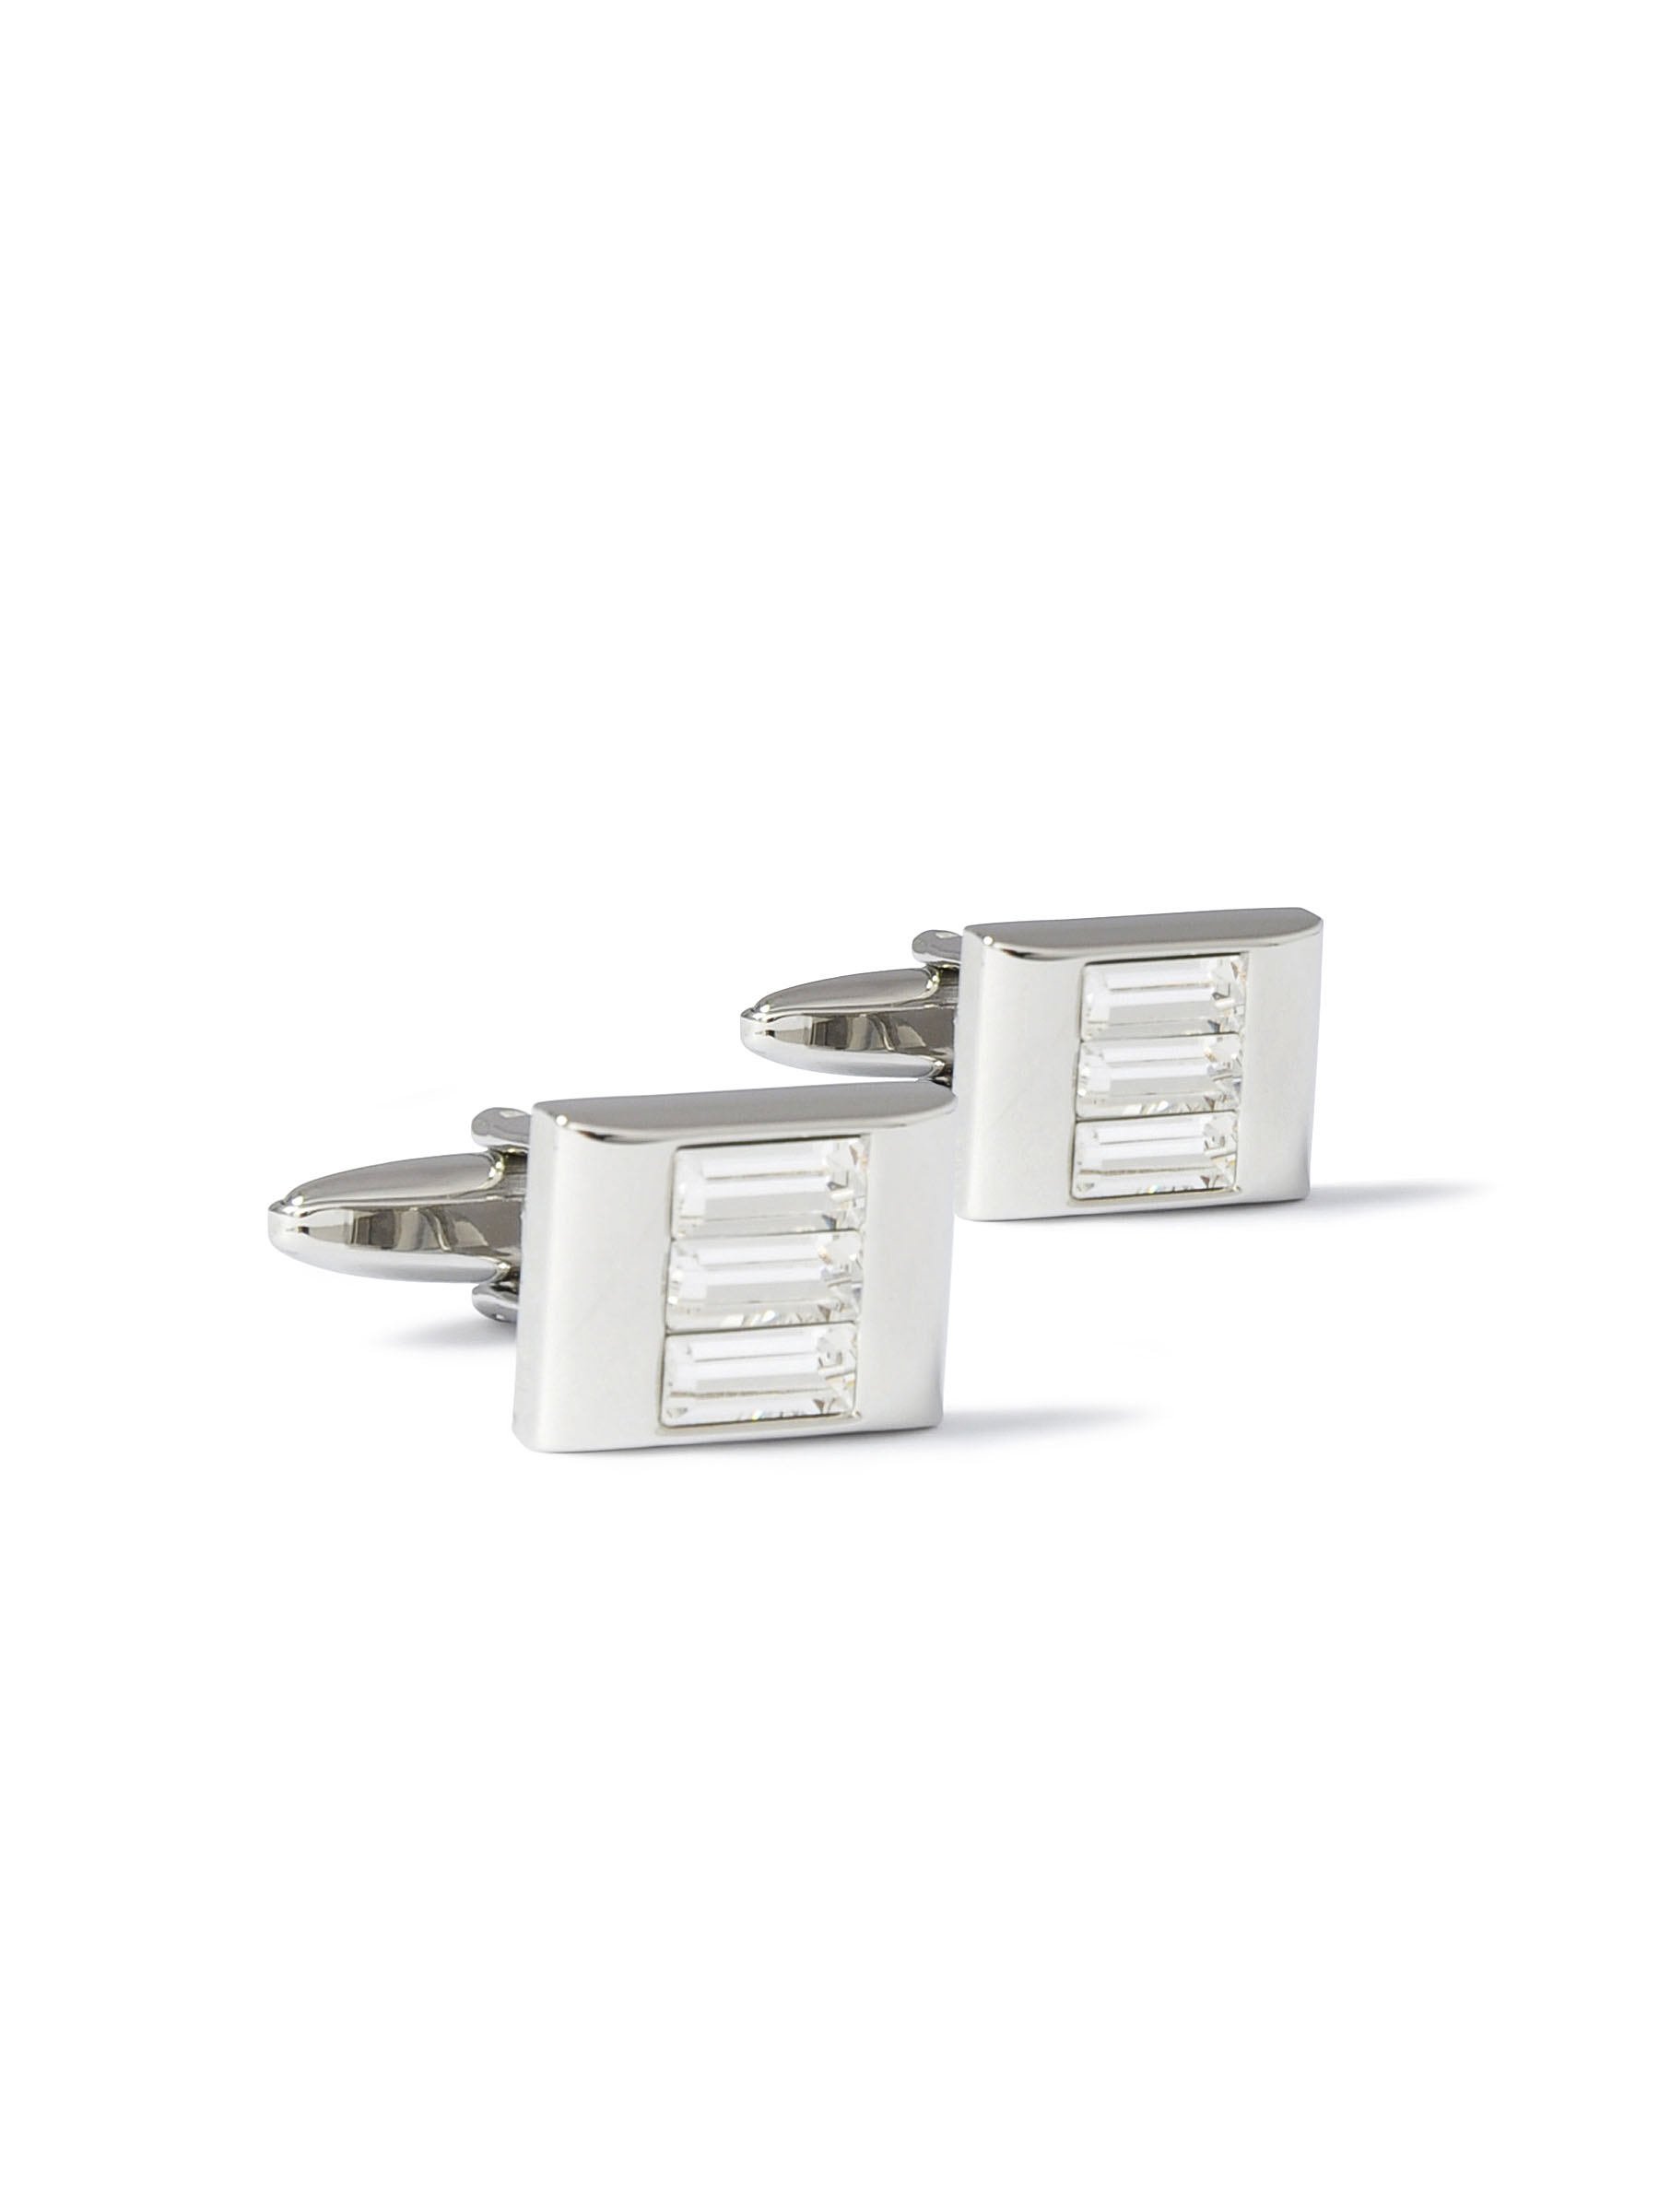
Belmonte Men Bright Assorted Steel Cufflinks
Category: Accessories / Cufflinks / Cufflinks
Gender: Men
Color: Steel
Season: Fall 2011
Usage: Formal